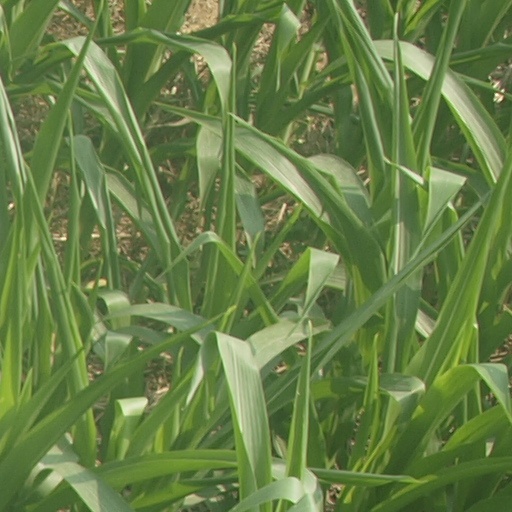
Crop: maize; corn